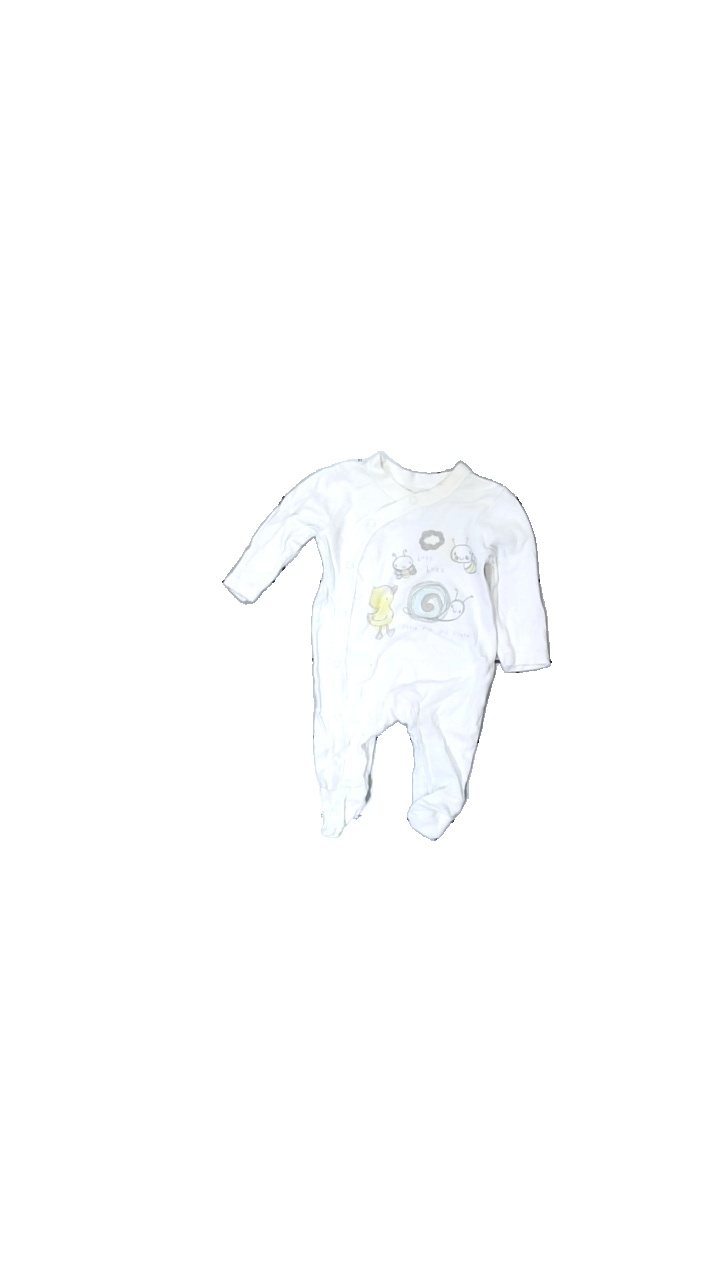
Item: Top (Children)
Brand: Earlydays
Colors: White, Brown
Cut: Regular
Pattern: Other
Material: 100% cotton
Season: All
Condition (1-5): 3
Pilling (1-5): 1
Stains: Major
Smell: Minor
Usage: Export
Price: <50